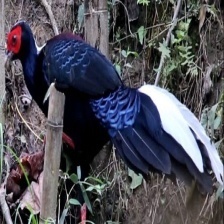
Species: SWINHOES PHEASANT
Scientific name: LOPHURA SWINHOII